Calydoneus

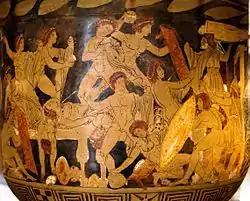
Slaughter of the suitors of Penelope by Odysseus and Telemachus, assisted by Eumaeus and Philoetius. Campanian red-figure bell-krater, ca. 330 BC, Louvre (CA 7124)

In Greek mythology, Calydoneus (Ancient Greek: Καλυδωνεὺς) was one of the suitors of Penelope who came from Dulichium along with other 56 wooers. He, with the other suitors, was killed by Odysseus with the assistance of Eumaeus, Philoetius, and Telemachus.